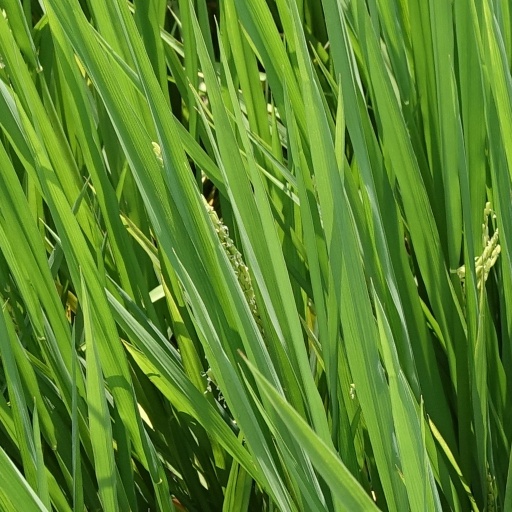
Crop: rice